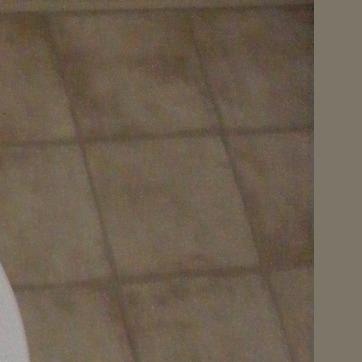
Material: tile